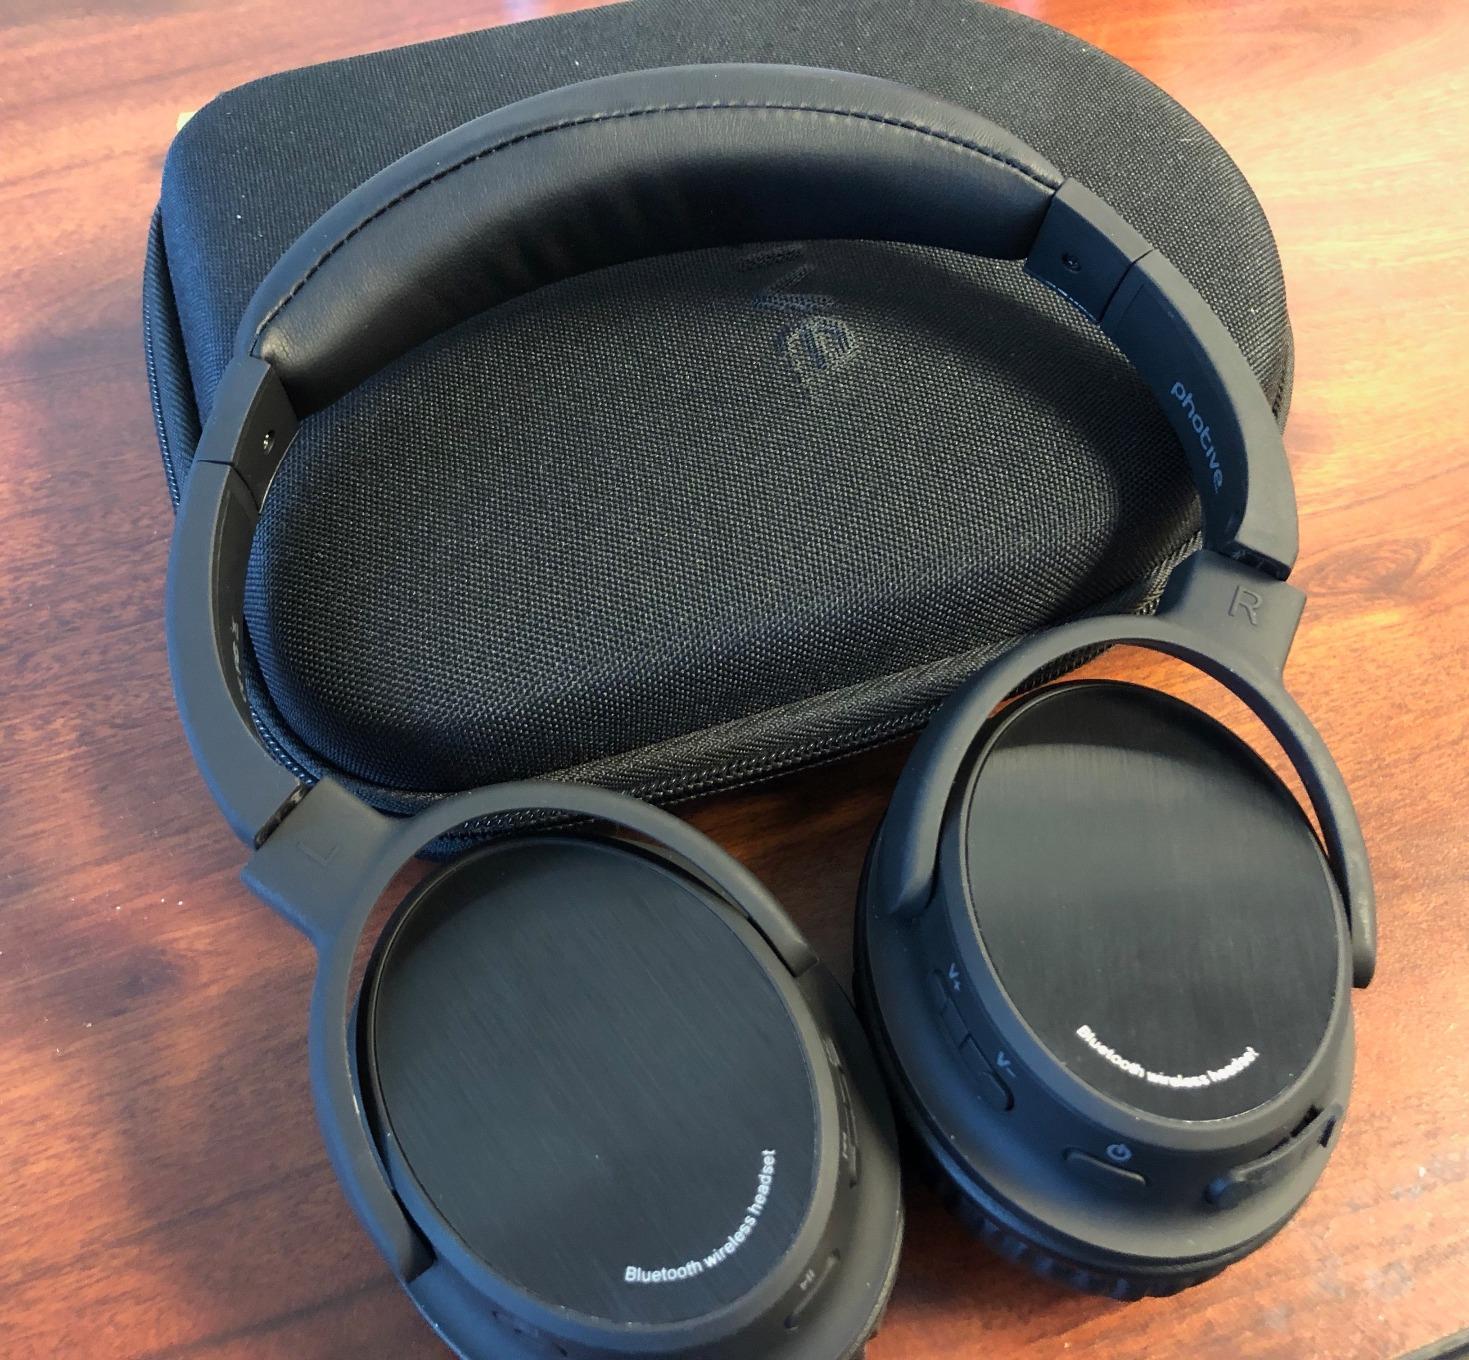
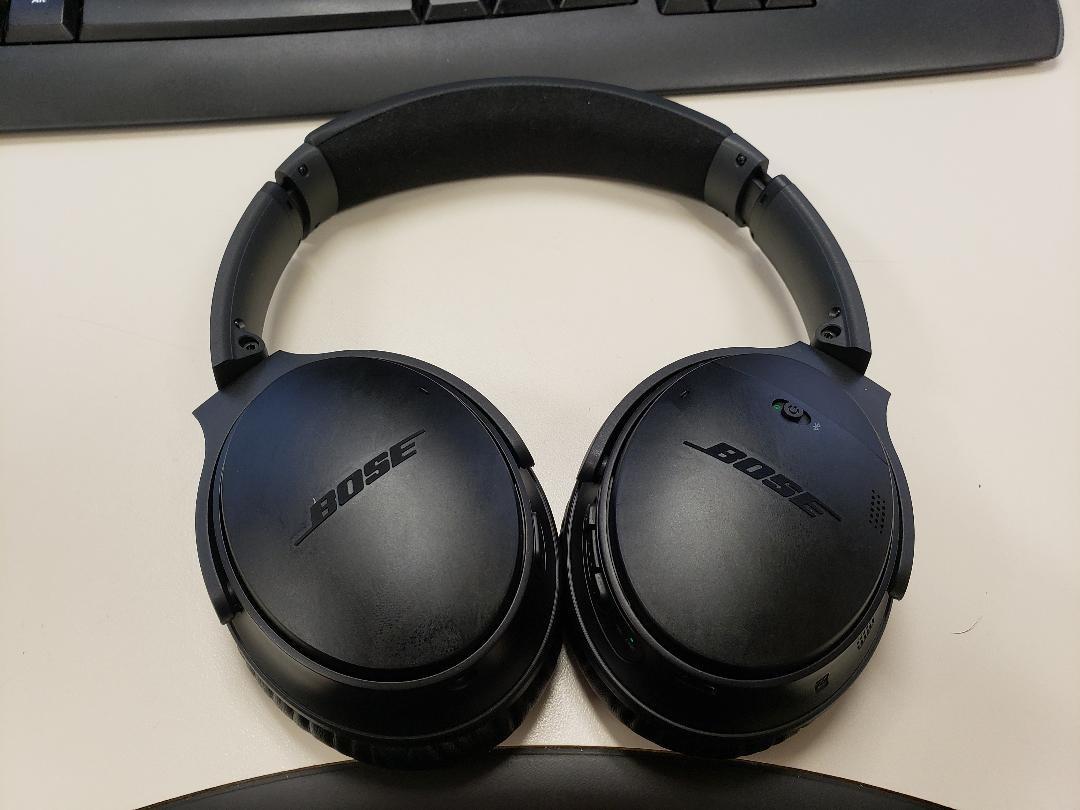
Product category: headphones
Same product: no